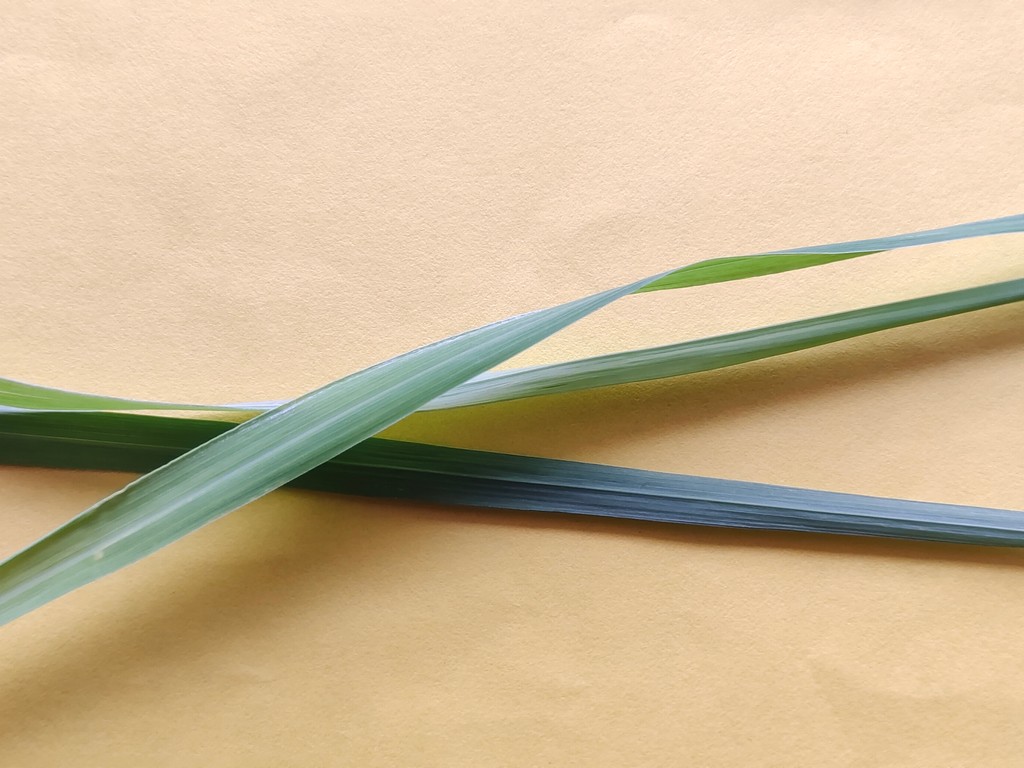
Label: Healthy